Custer Home

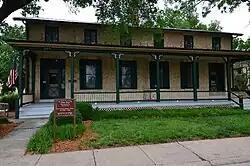

Constructed in 1855 of native limestone, the Custer House is a historic house museum located on Fort Riley in Kansas, United States. It reflects Fort Riley's earliest history and authentically depicts military home life on the western frontier during the Indian Wars Period.